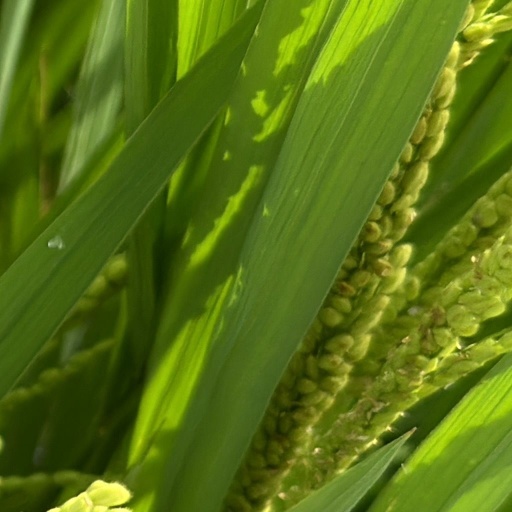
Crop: rice